Mark Plotkin (chess player)

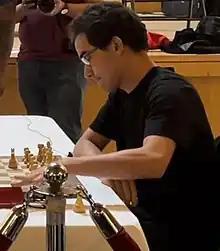
Mark Plotkin in 2022

Mark Plotkin (born December 2, 1998) is a Canadian chess player and coach. He holds the FIDE title of International Master.